Riders of the Sky

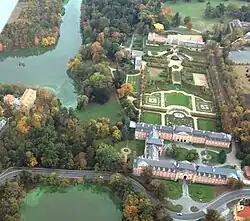
Dobříš Chateau where some of the scenes were filmed

It was filmed at Klecany military airfield north of Prague, English park at Dobříš Chateau, Prague hospital U Apolináře and Rügen island in Germany.